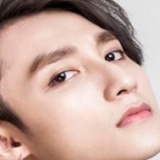
ca sĩ Sơn Tùng